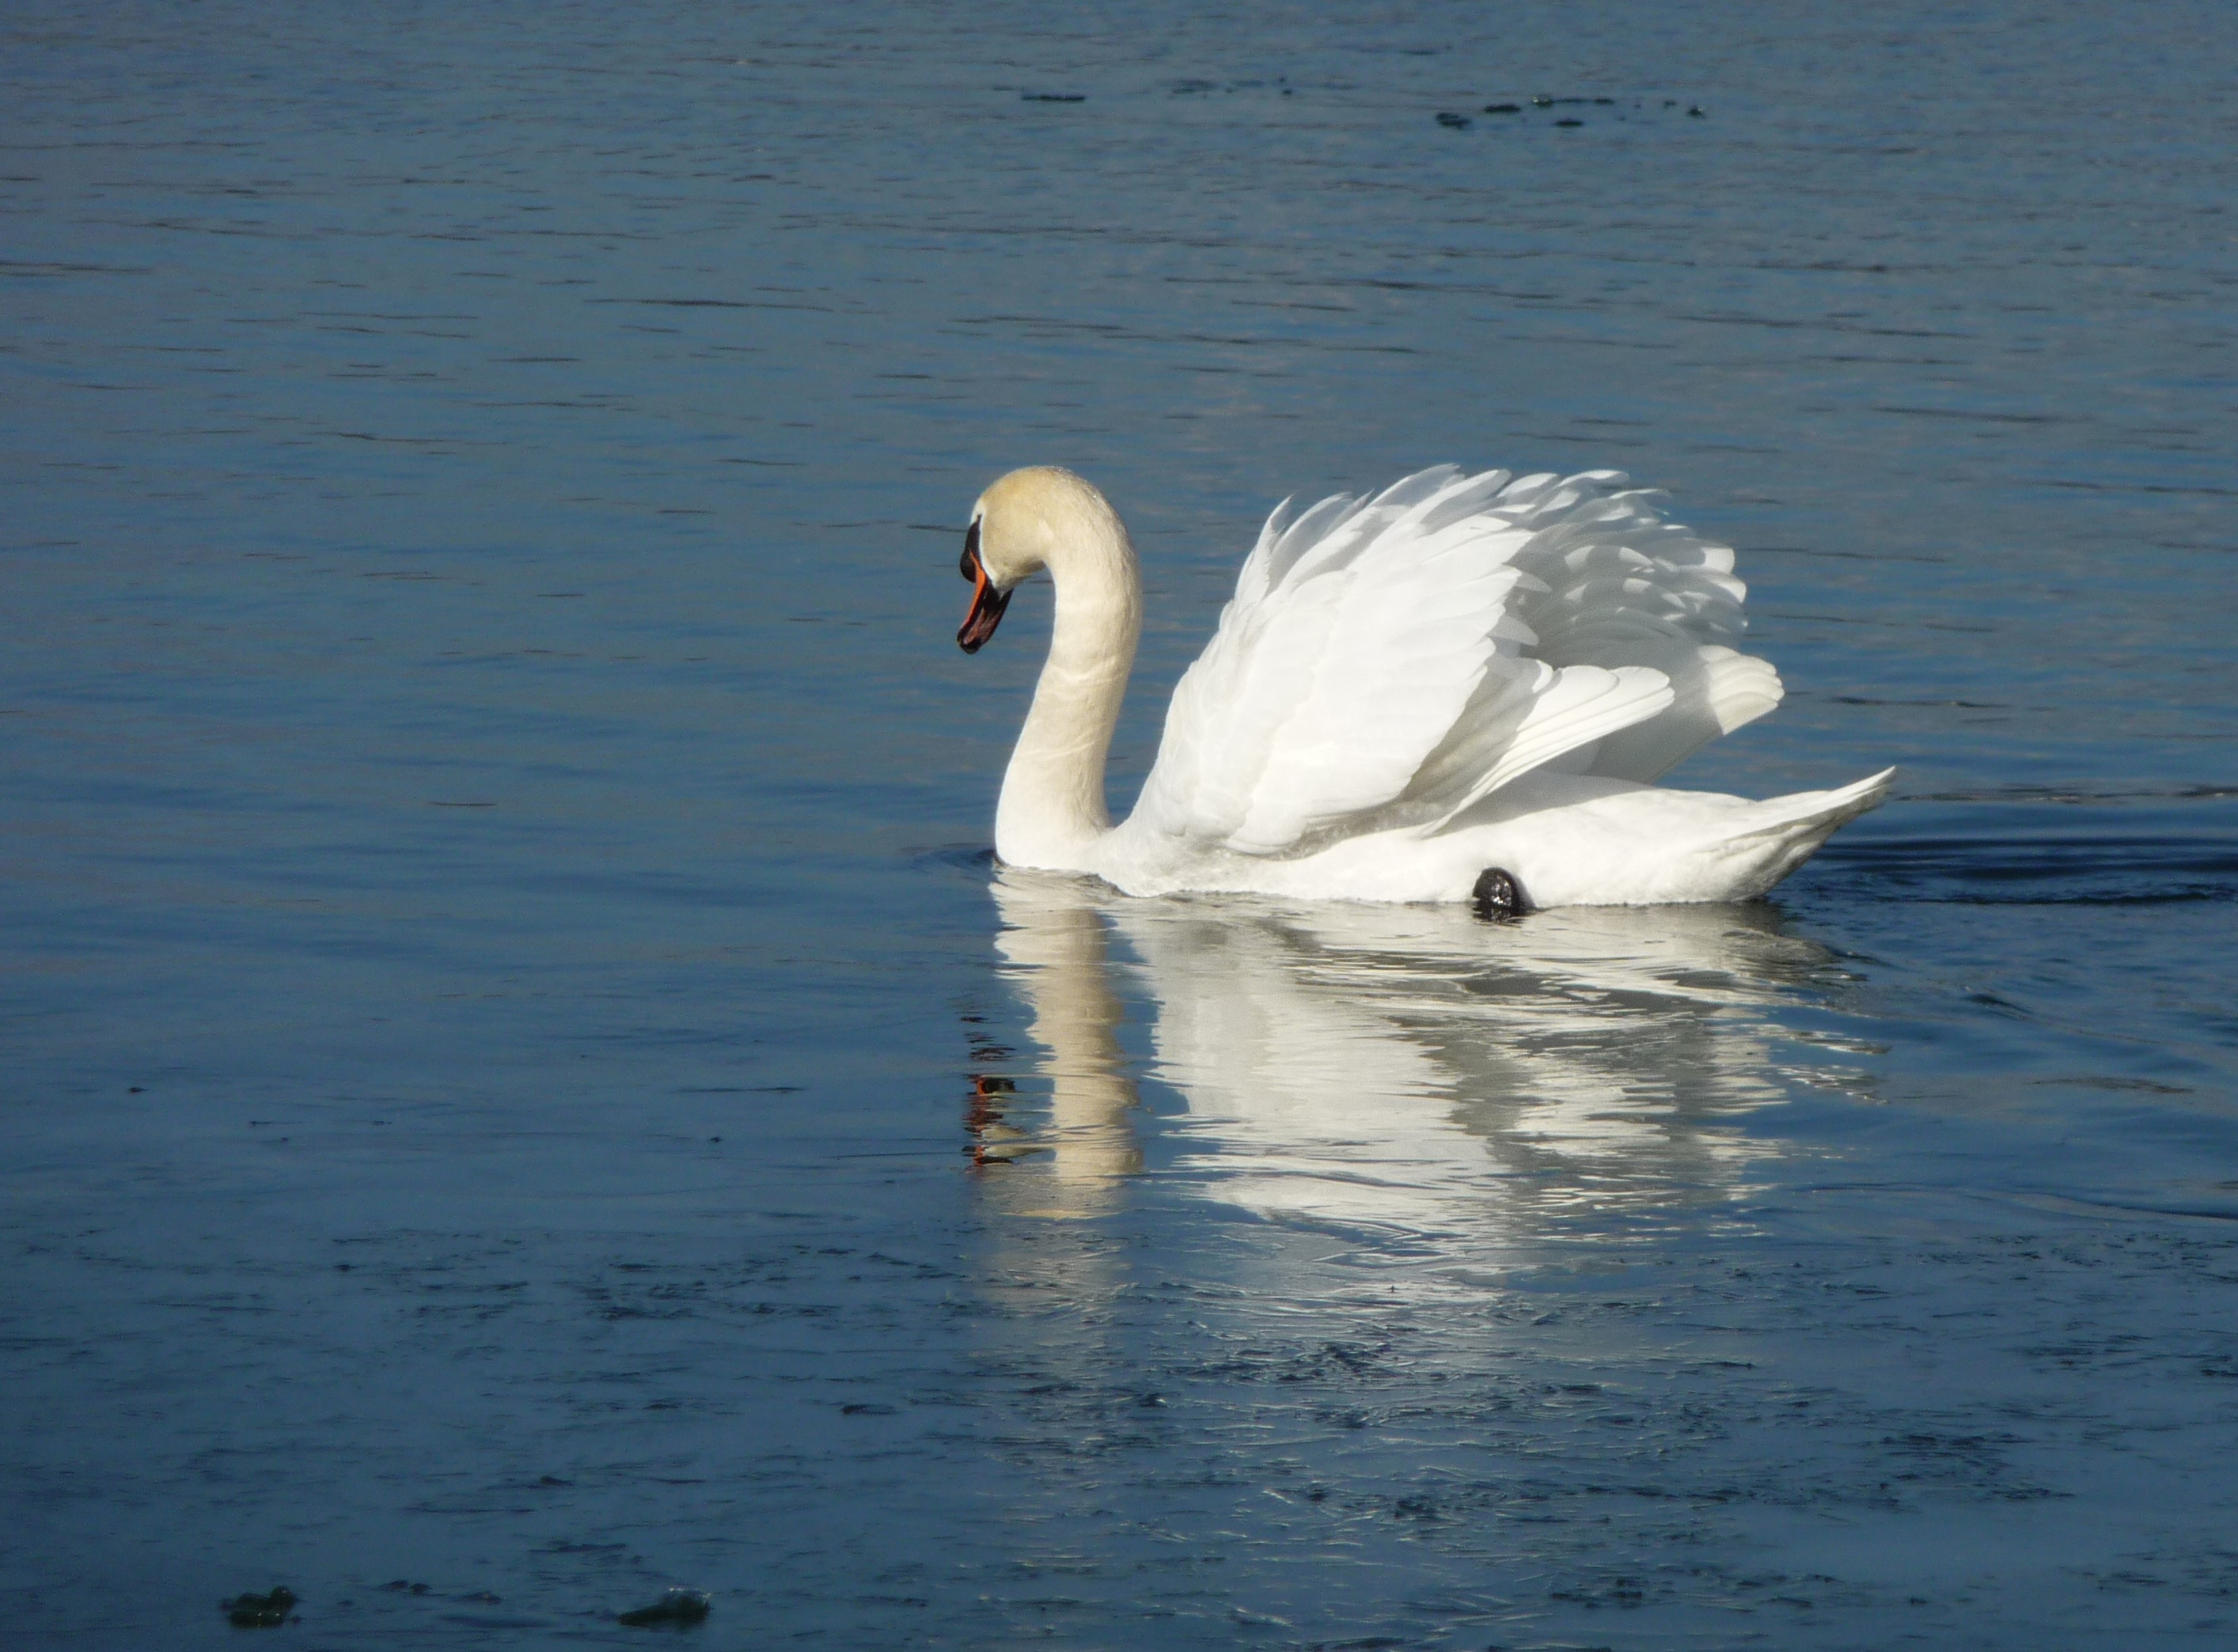
water, nature, bird, wing, white, animal, reflection, beak, fauna, swan, vertebrate, waterfowl, water bird, ducks geese and swans